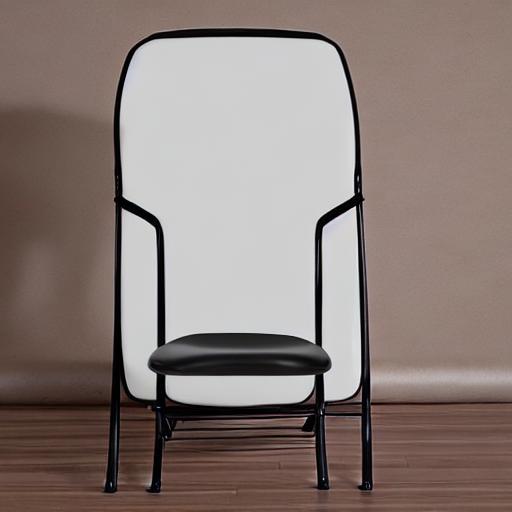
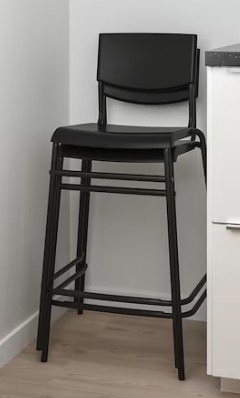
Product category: stool
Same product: no